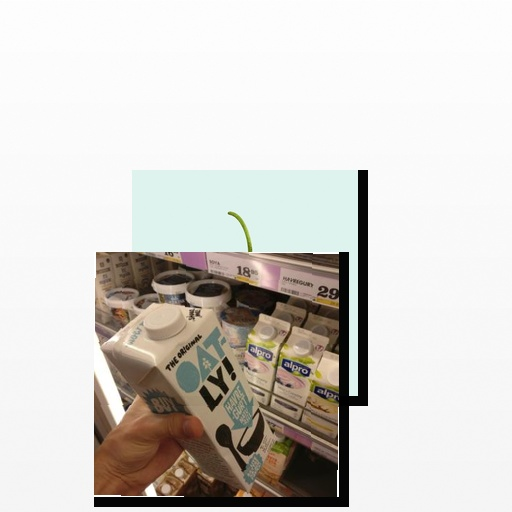
Food items: strawberry, oat_yogurt